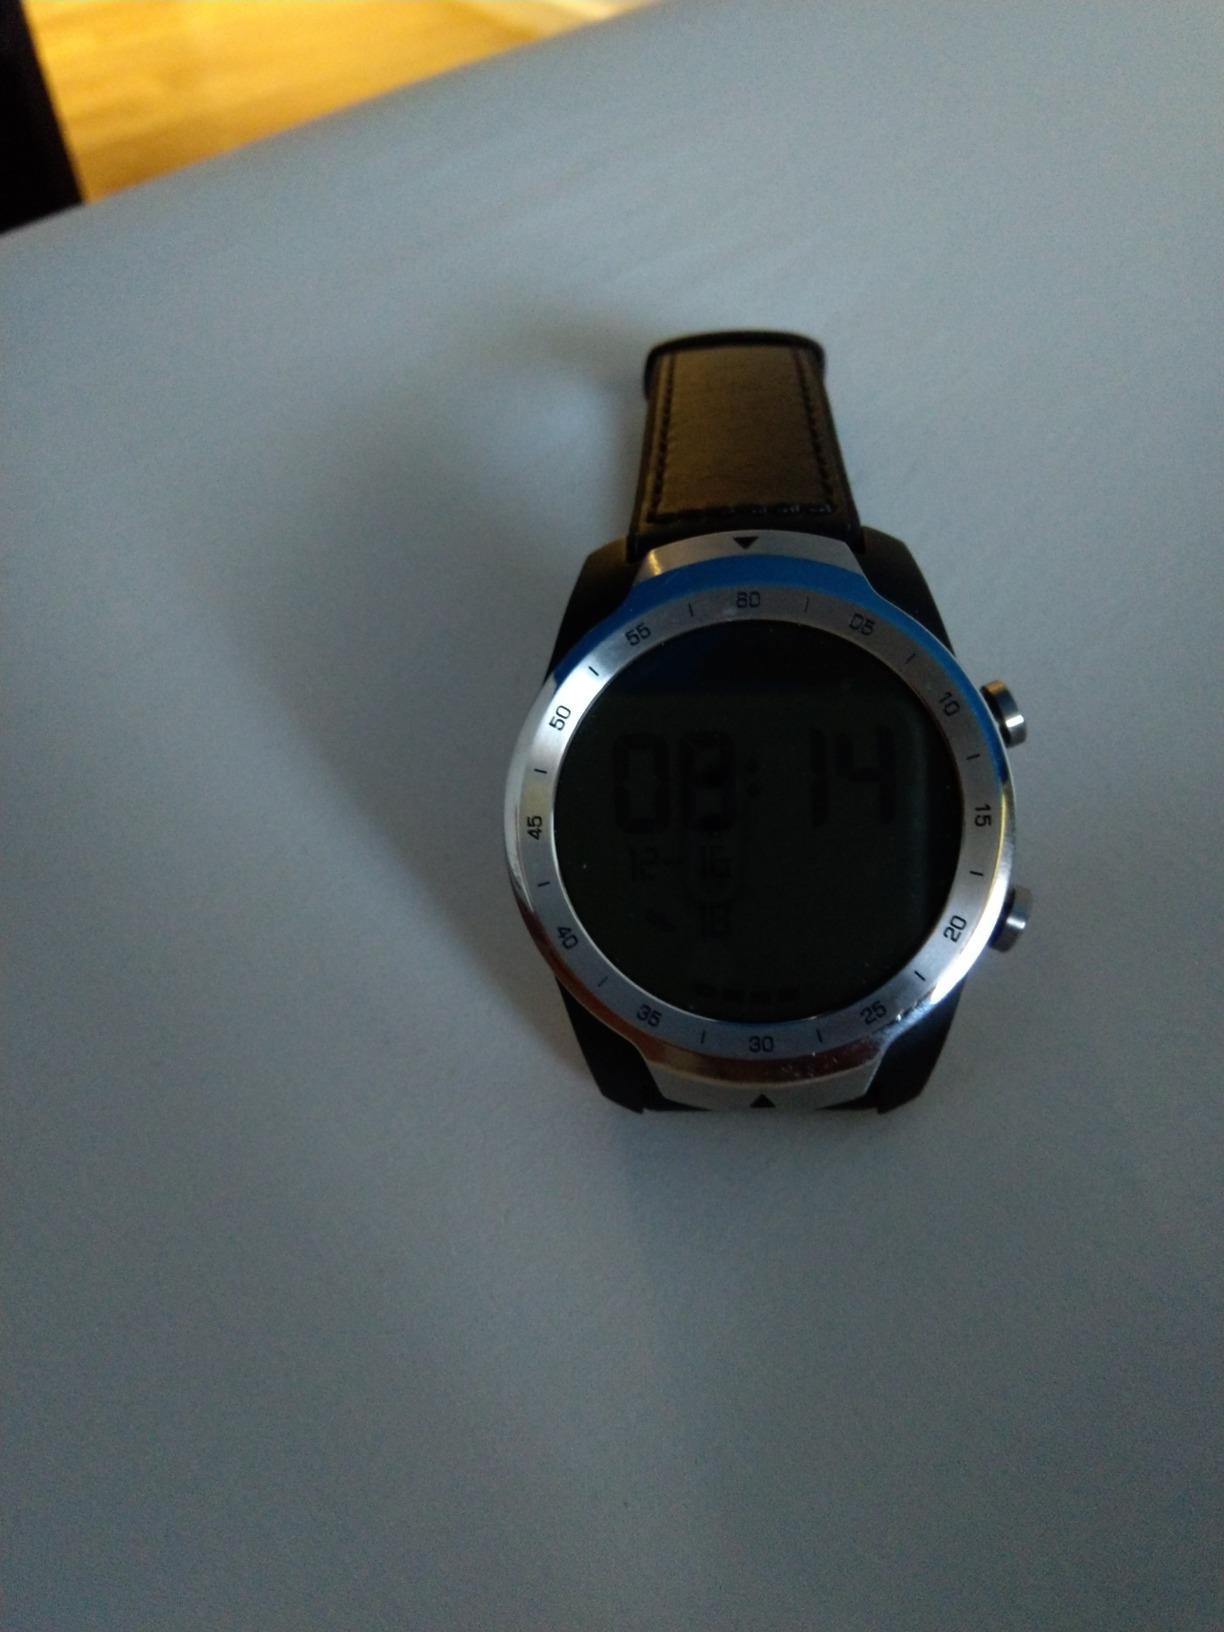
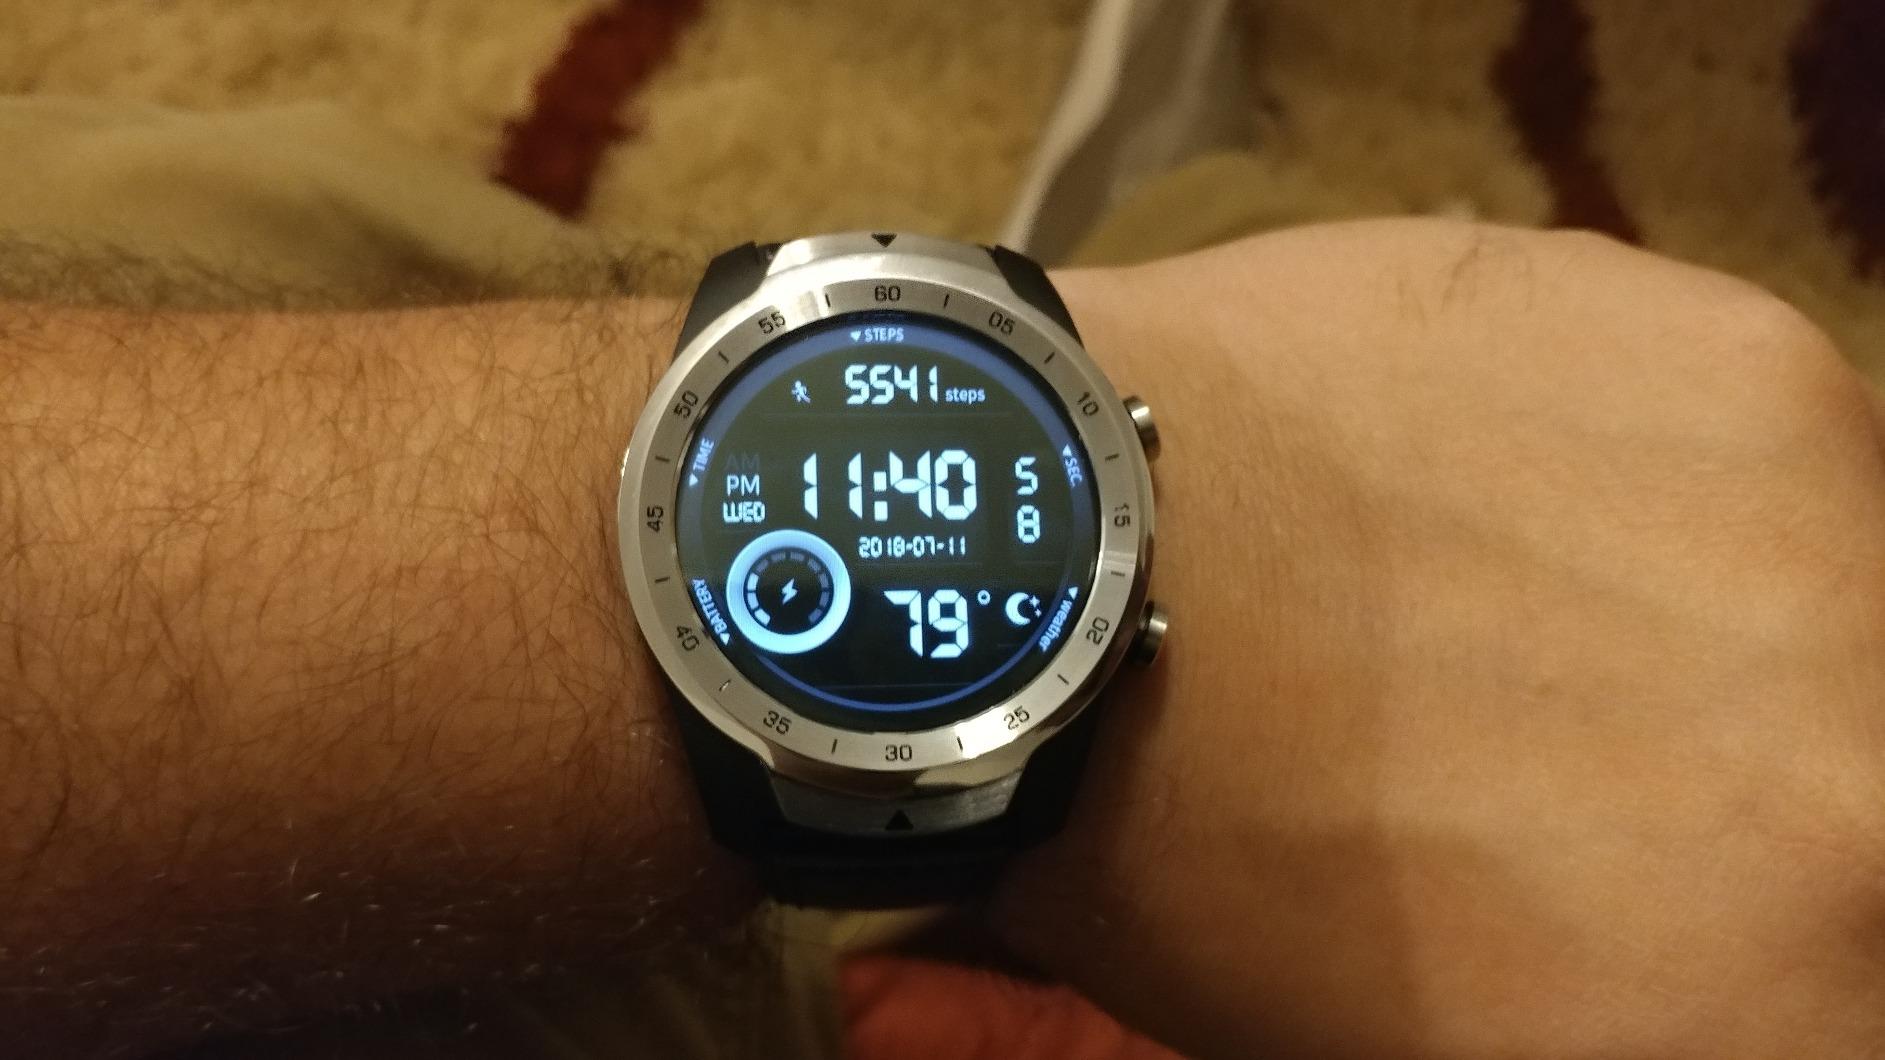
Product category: smartwatch
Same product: yes